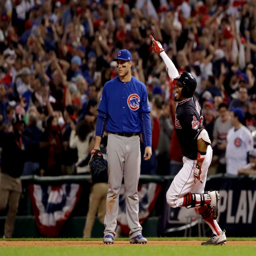
baseball player celebrates after his run home run against sports team during the eighth inning of game .